461st Bombardment Squadron

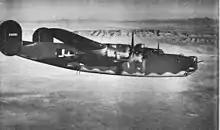
B-24H Liberator from a Second Air Force training unit

The 461st Bombardment Squadron was first activated in July 1942 at Salt Lake City Army Air Base, Utah as one of the four original squadrons of the 331st Bombardment Group. In September it moved to Casper Army Air Field, where it became a Boeing B-17 Flying Fortress Replacement Training Unit until 1943, when it converted to the Consolidated B-24 Liberator. Replacement training units were oversized units which trained aircrews prior to their deployment to combat theaters.